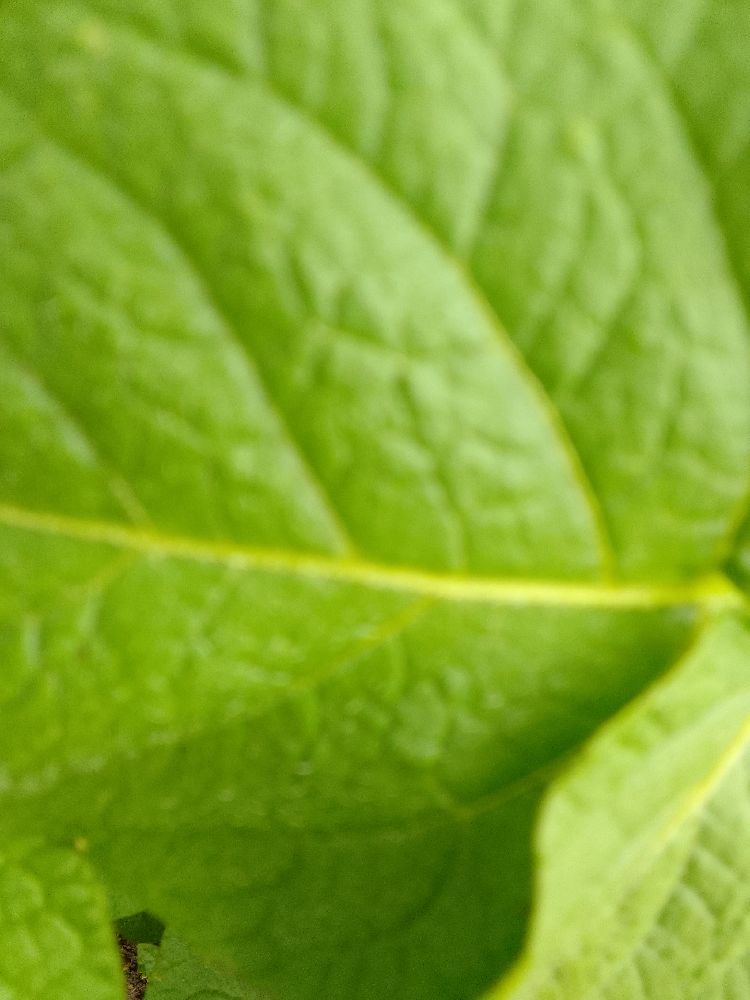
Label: Healthy